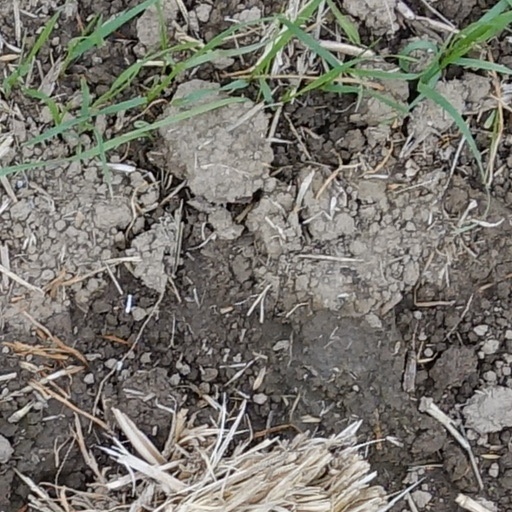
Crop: wheat